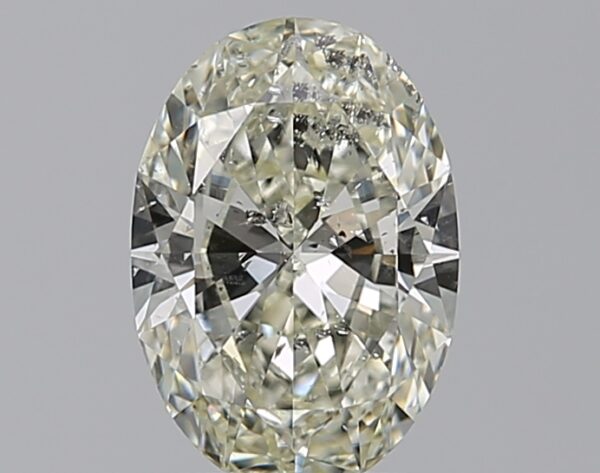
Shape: oval
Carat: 1.5
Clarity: SI2
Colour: J
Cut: EX
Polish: VG
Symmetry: VG
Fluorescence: VSL
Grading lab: IGI
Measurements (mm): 9.3 x 6.43 x 3.71